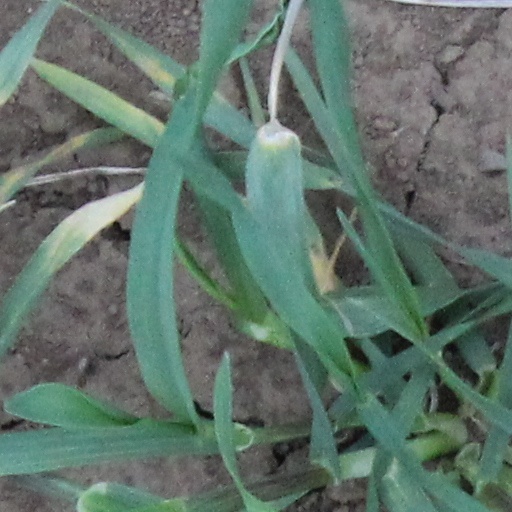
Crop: wheat